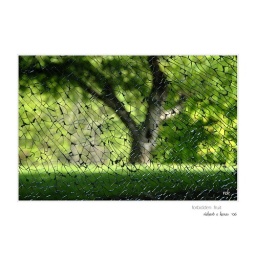
the apple tree in the background is seen through a pattern of shattered glass